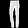
Label: Trouser